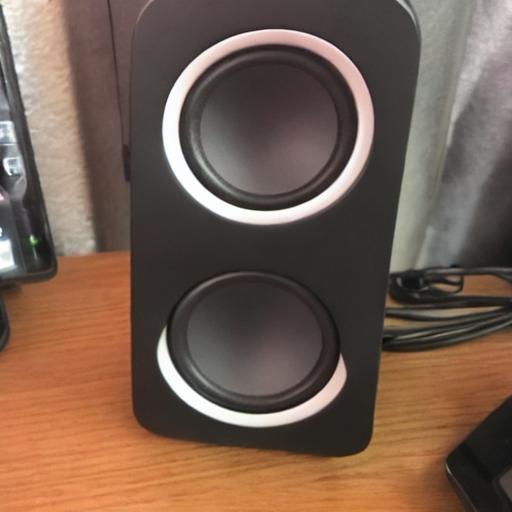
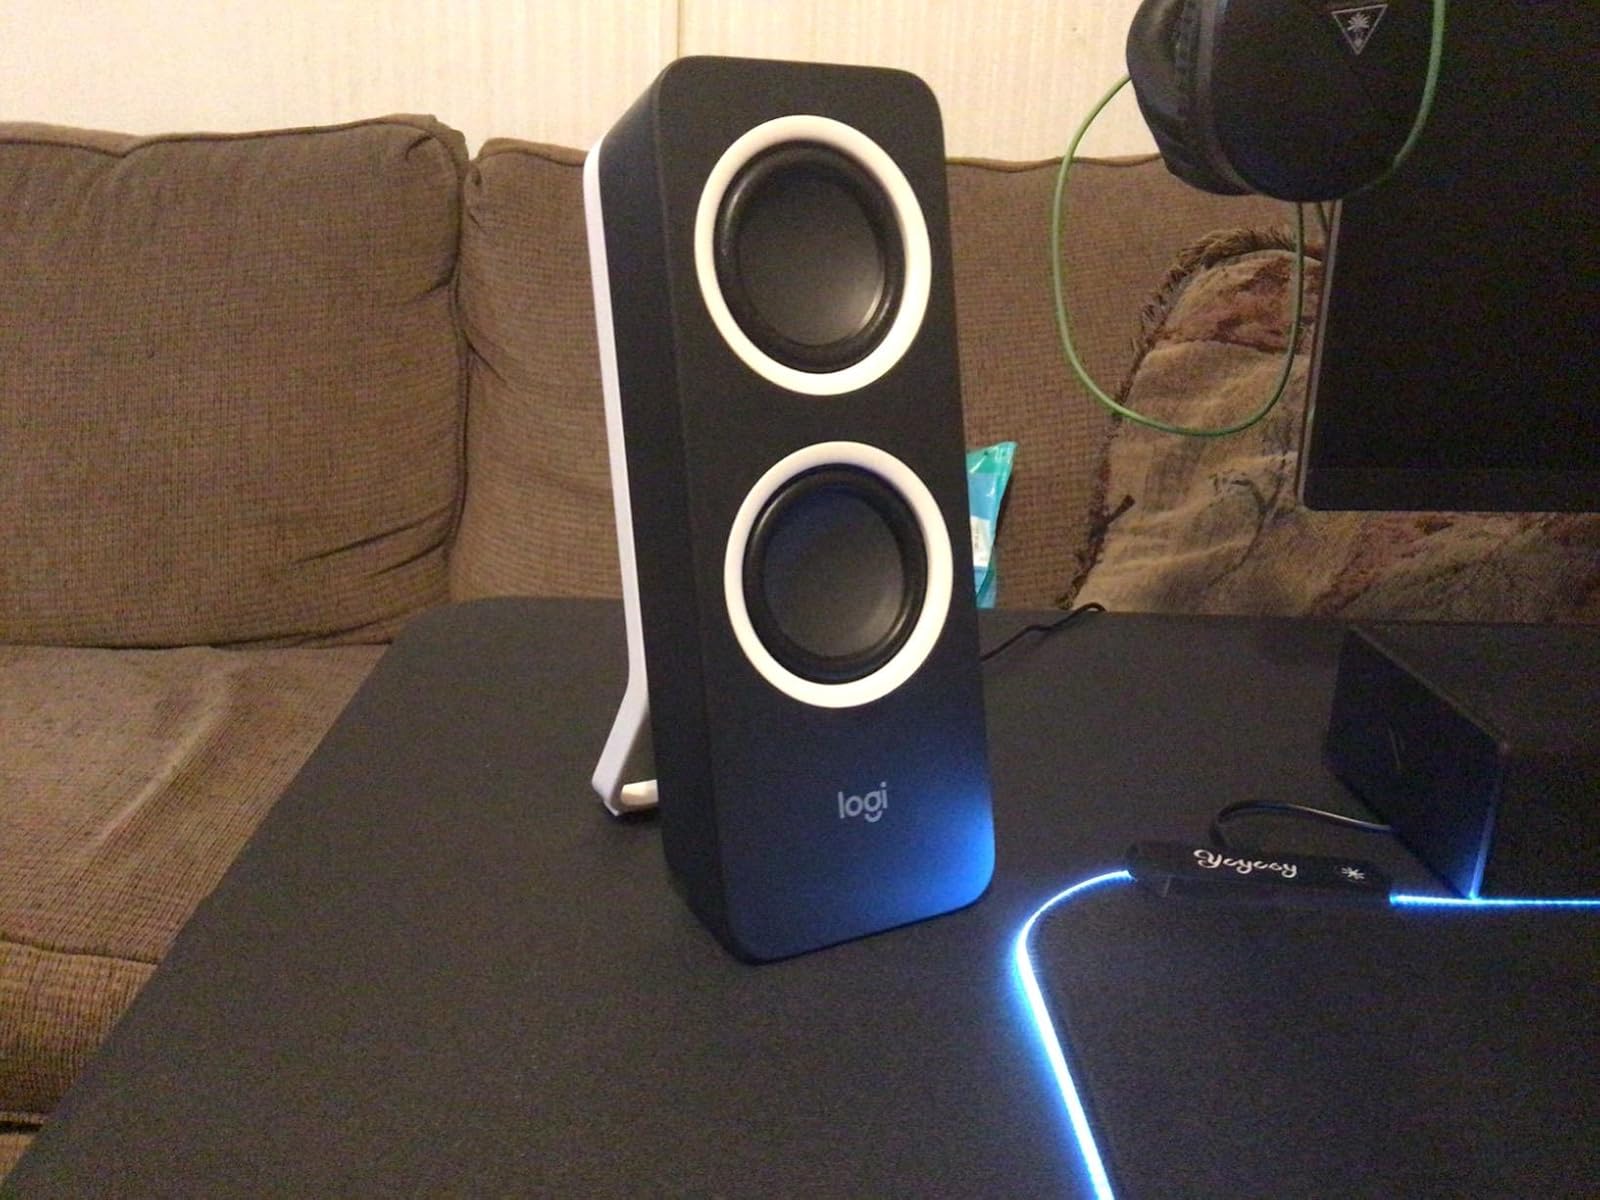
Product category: speaker
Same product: no